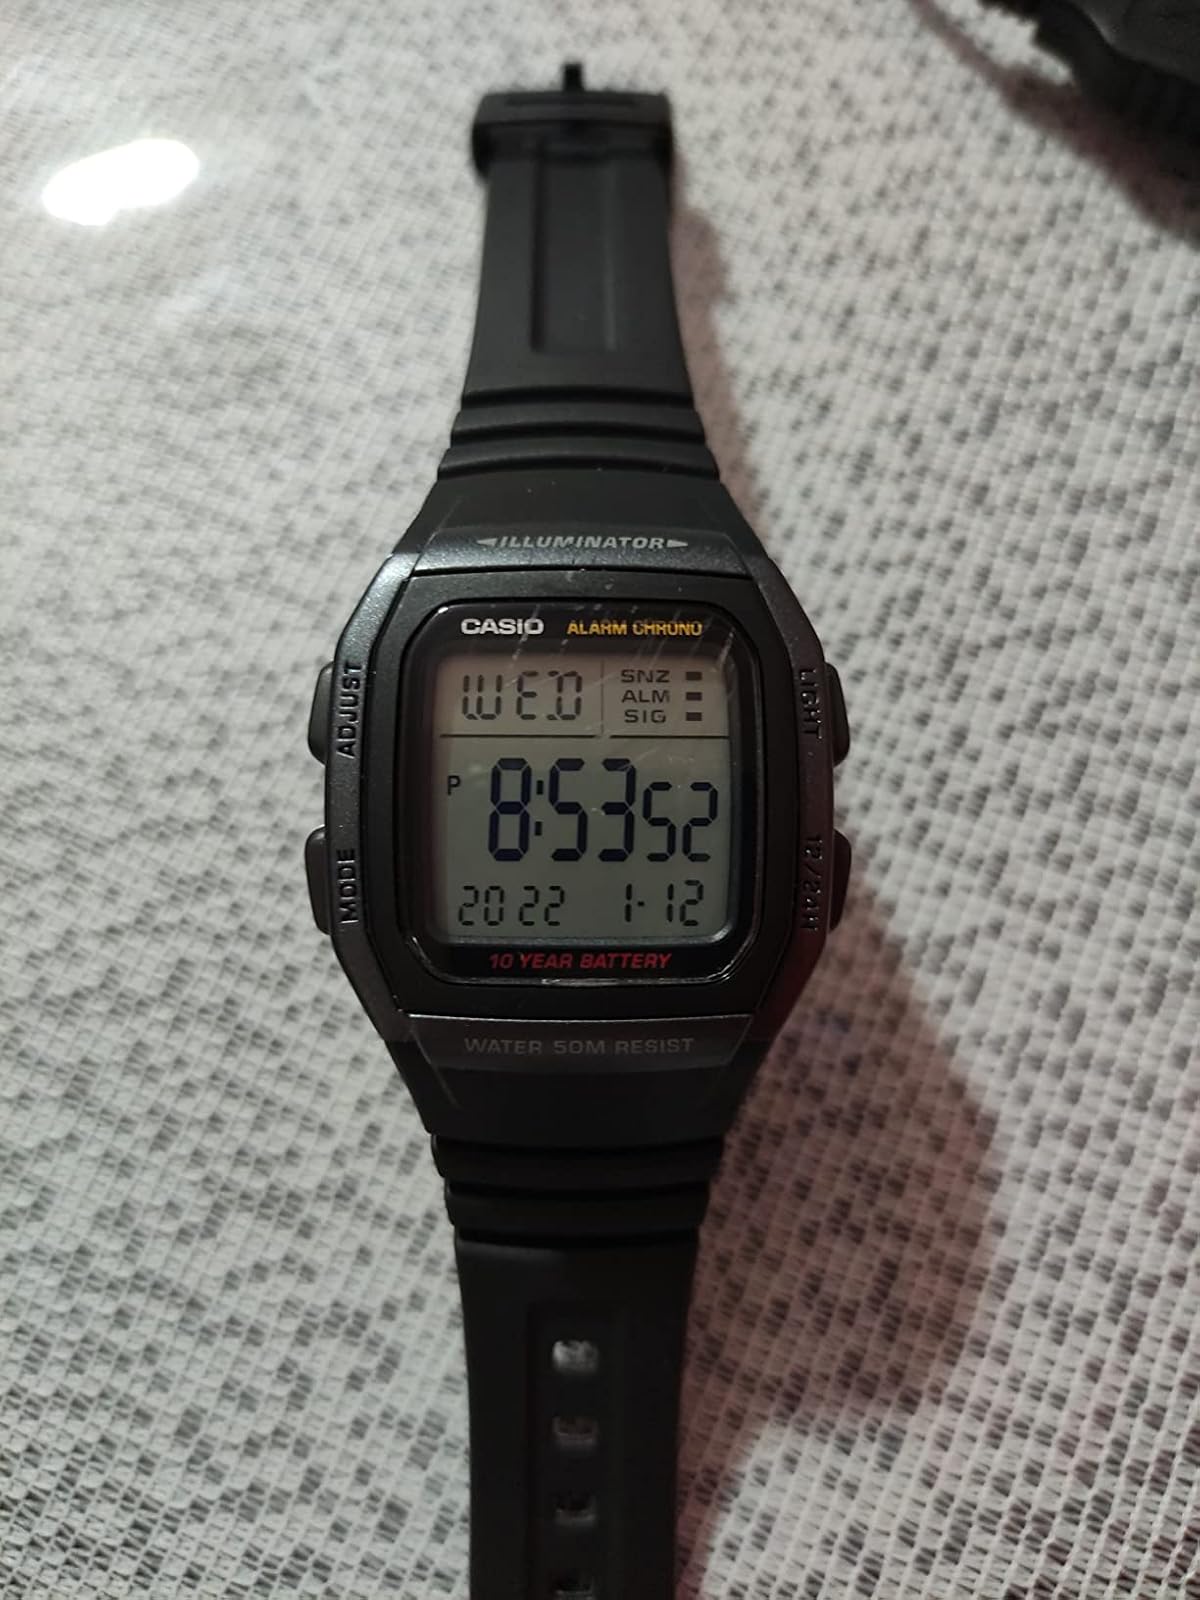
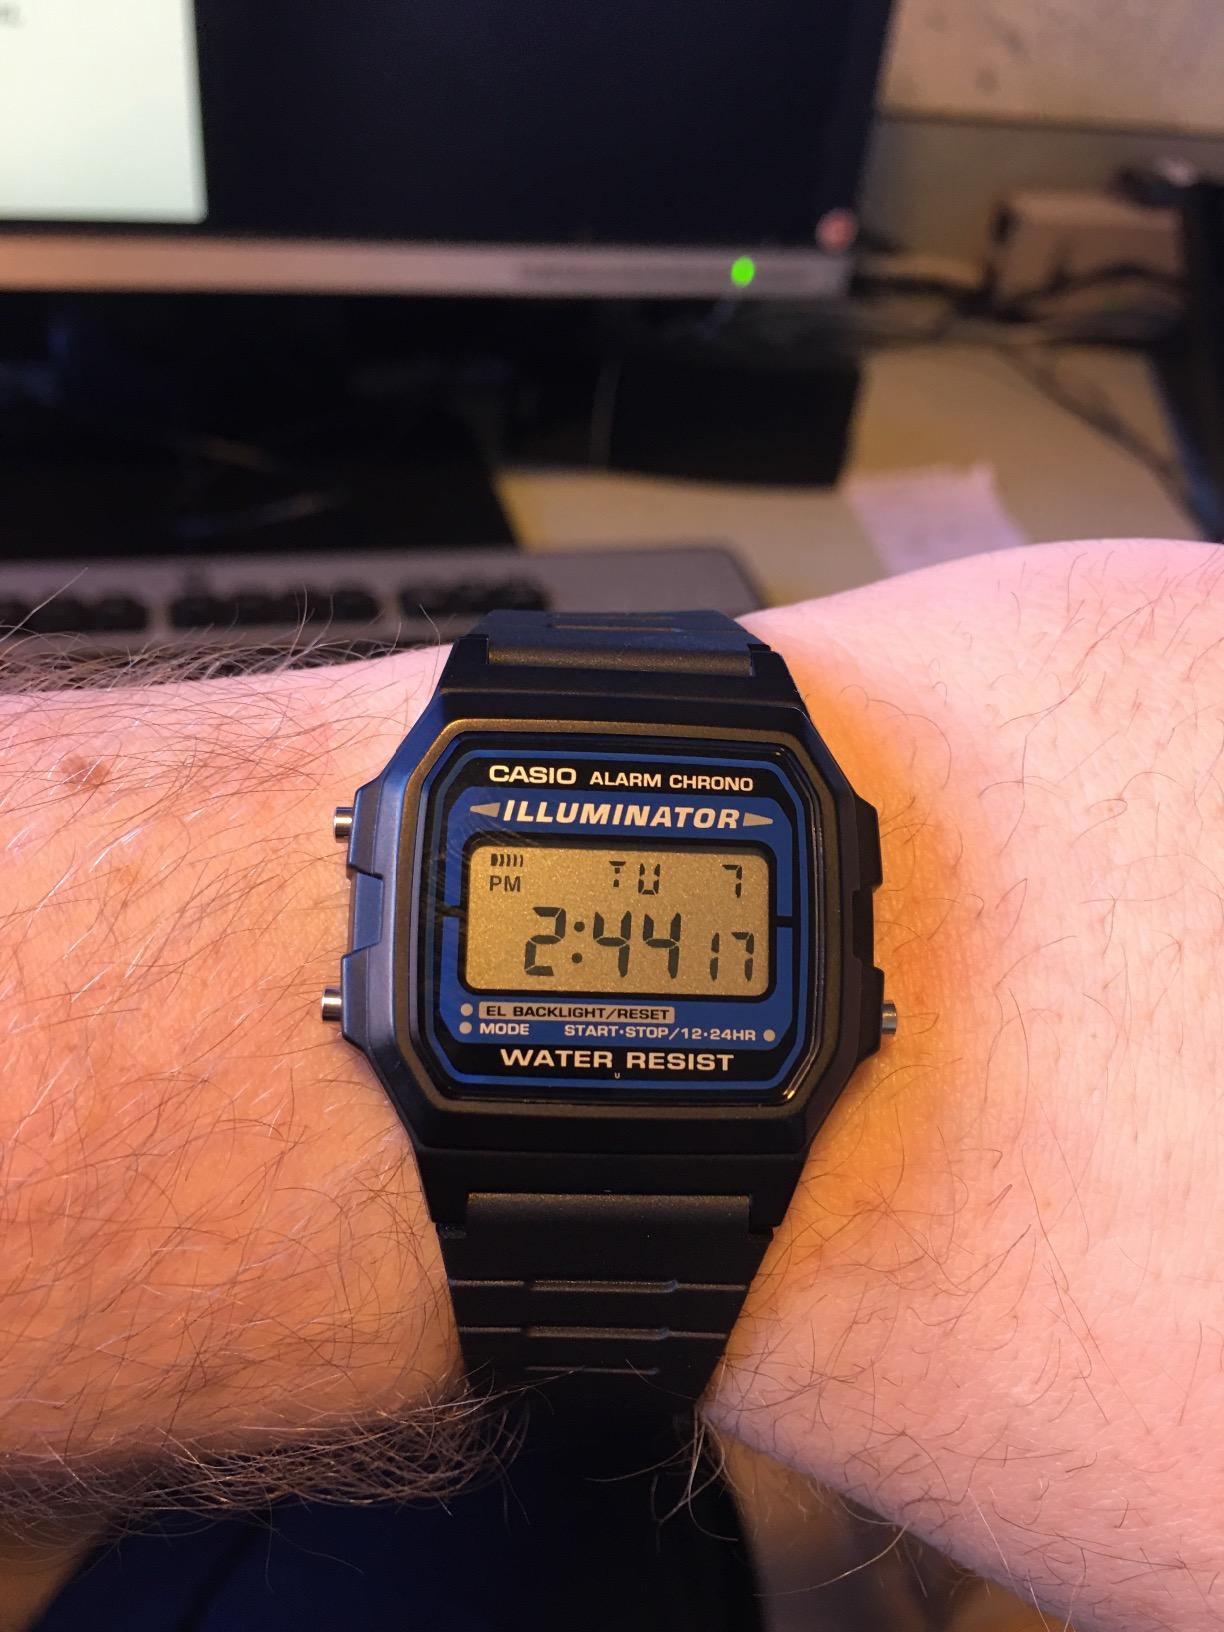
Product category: accessories_watch
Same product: no